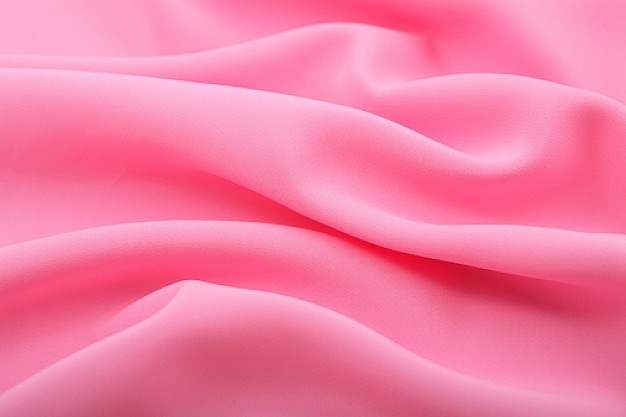
Texture: wrinkled